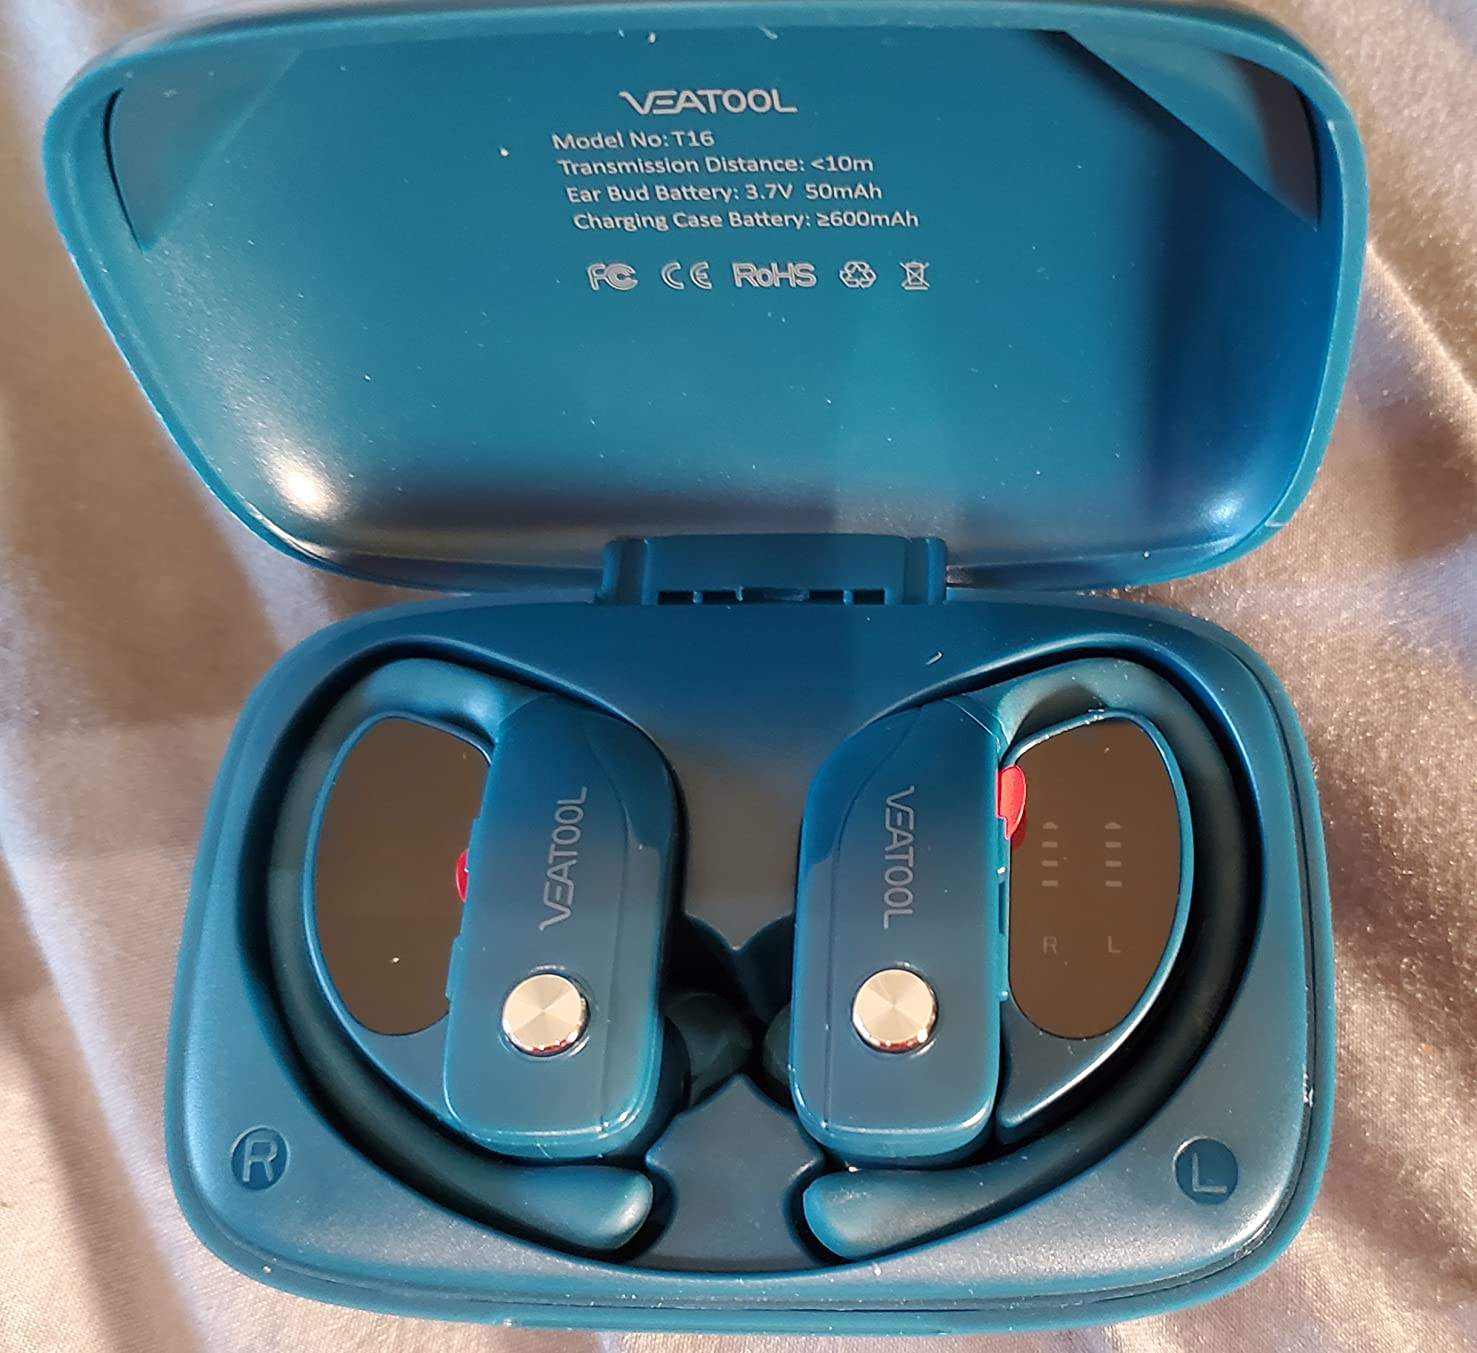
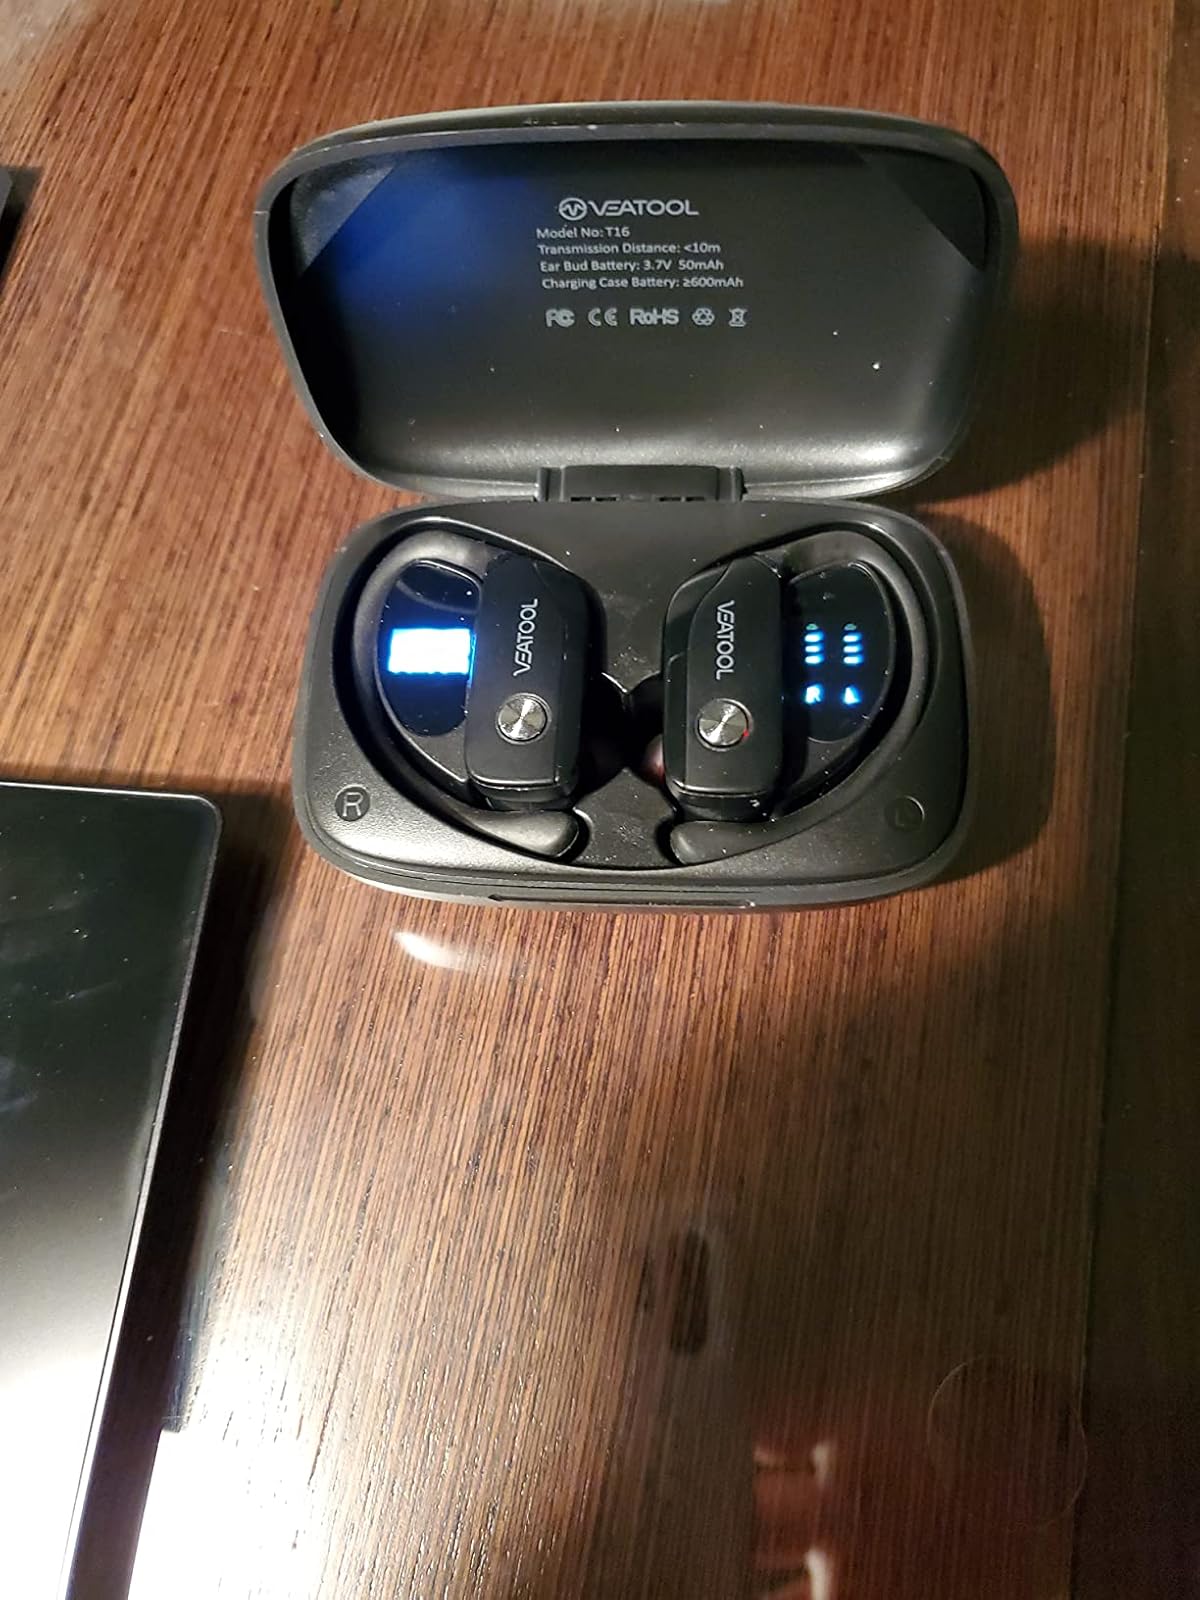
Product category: earbuds
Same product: no